Scotty Moore

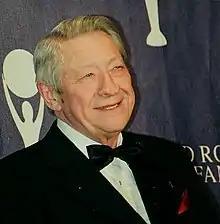
Moore in 2000

Winfield Scott Moore III (December 27, 1931 – June 28, 2016) was an American guitarist who formed the Blue Moon Boys in 1954, Elvis Presley's backing band. He was studio and touring guitarist for Presley between 1954 and 1968.